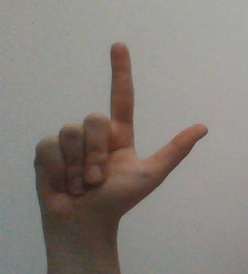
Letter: laam